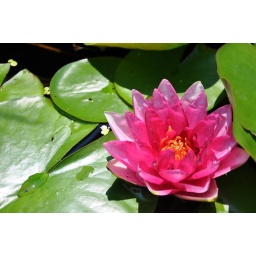
Big water lily flower bloomed in my parent's pond. Two months ago all I got was a bud.